Vietnam during World War I

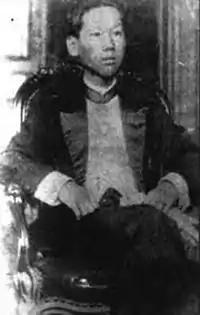
Emperor of Vietnam, Duy Tân in 1916, emperor at the outbreak of the "Great War". Taking advantage of France busying in the conflict, he attempted to join an anti-French rebellion in 1916 but was captured and deposed.

At the onset of World War I, Vietnam, nominally under the Nguyễn dynasty, was under French protectorate and part of French Indochina. While seeking to maximize the use of Indochina's natural resources and manpower to fight the war, France cracked down all Vietnamese patriotic movements. Many Vietnamese fought later in the conflict.